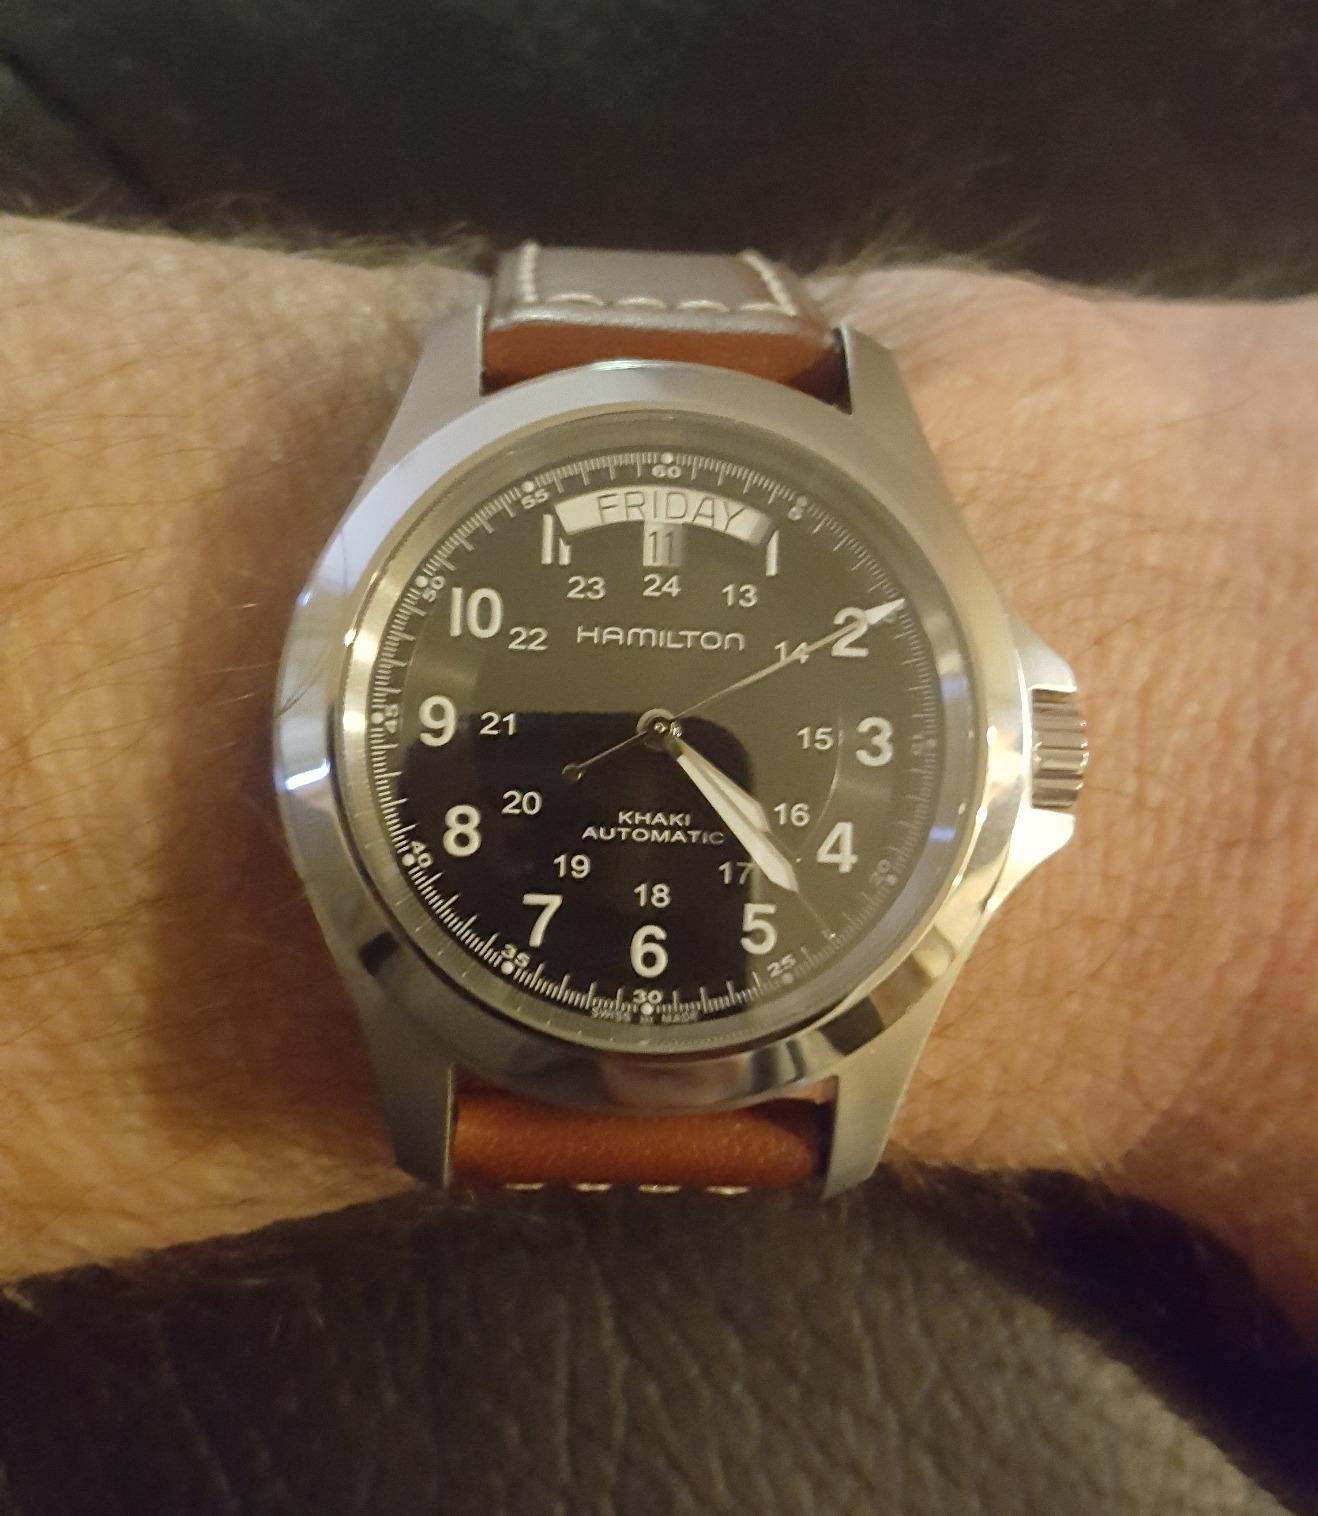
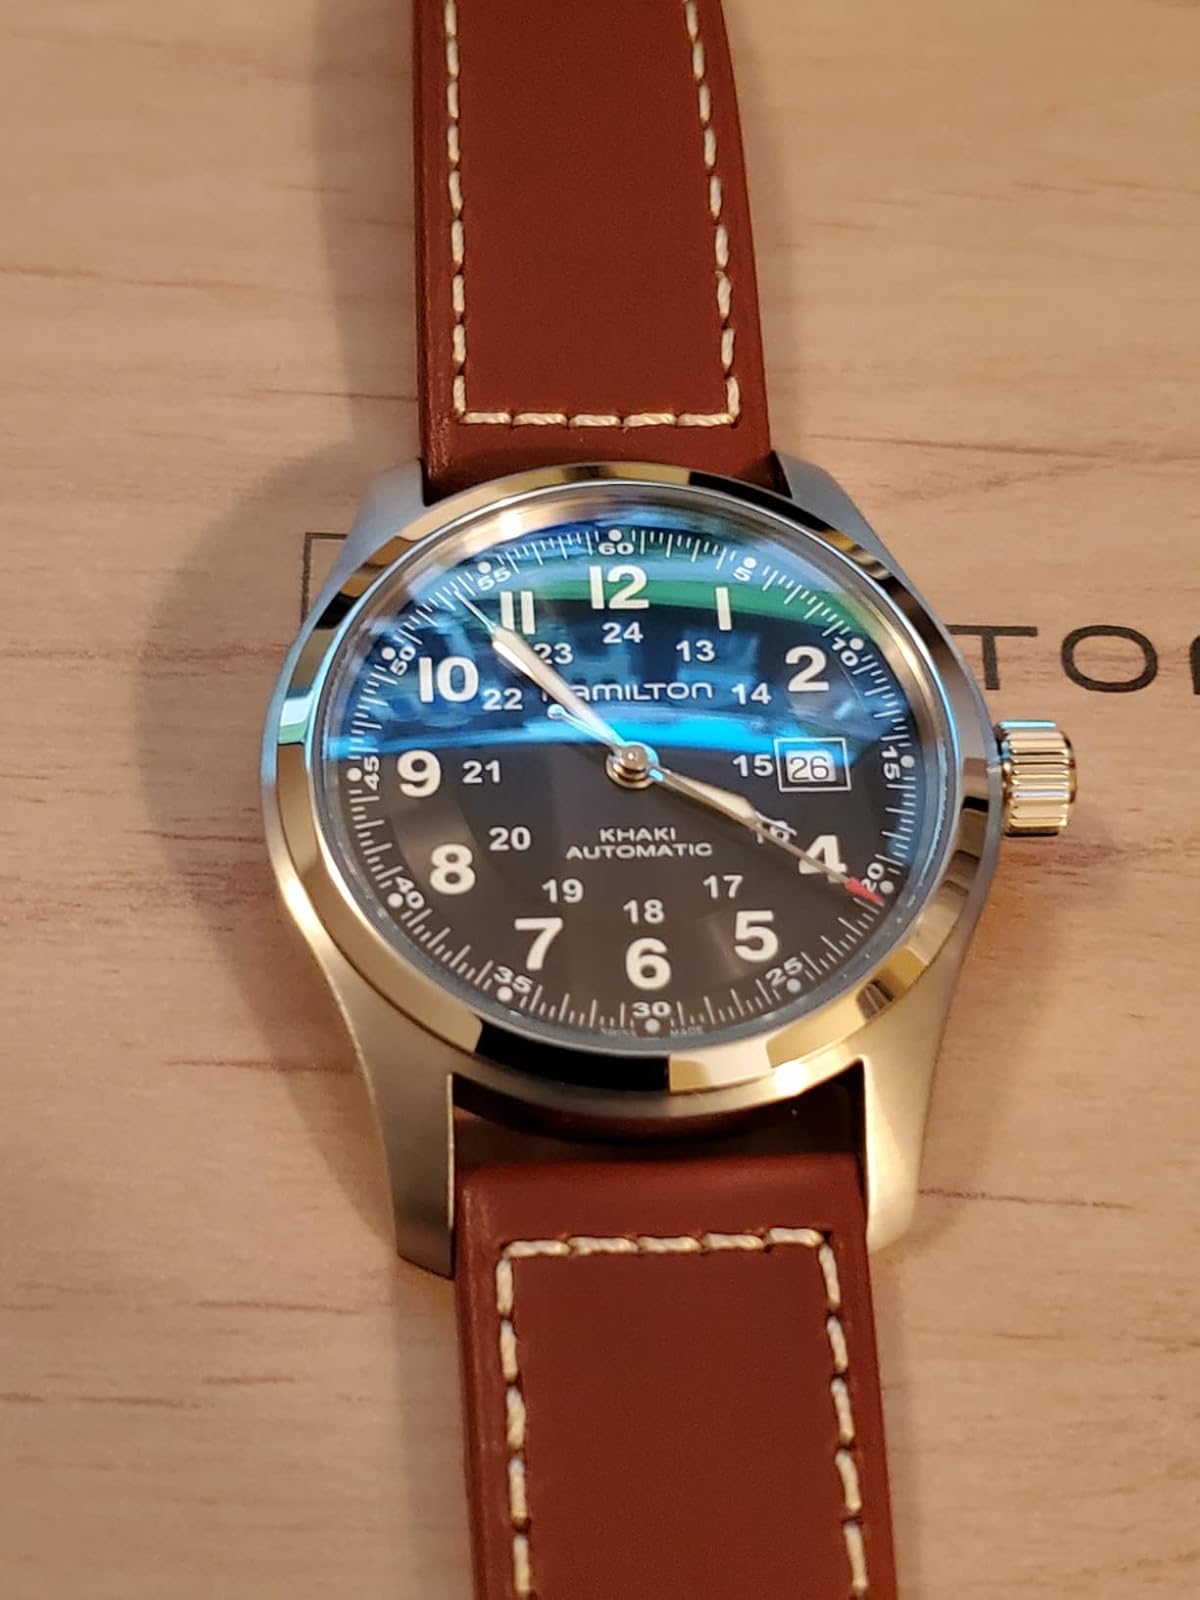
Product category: accessories_watch
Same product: no